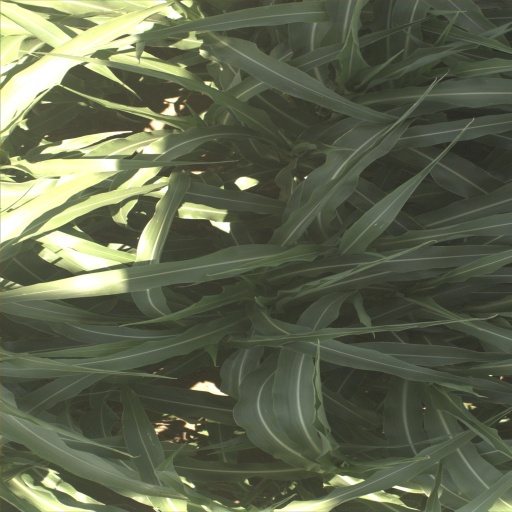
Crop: sorghum